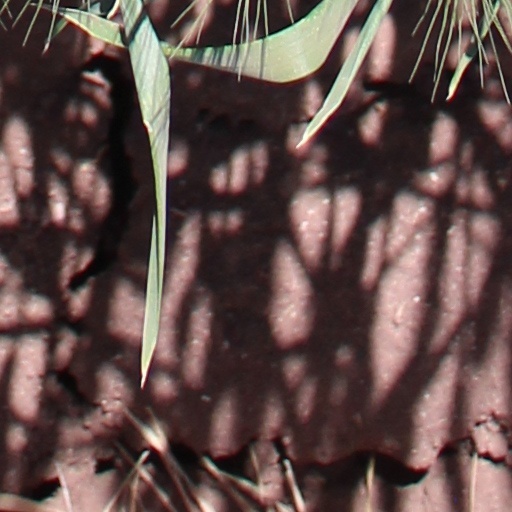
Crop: wheat